Ian McDiarmid

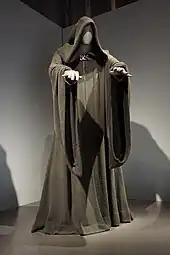
McDiarmid's robes from "Return of the Jedi" (1983) on display at the Detroit Institute of Arts

After a minor part in the film "Dragonslayer" (1981), McDiarmid was cast by George Lucas in "Return of the Jedi" (1983) as the Emperor, the film's villain. CNN named McDiarmid fourth in their top 10 British villains, stating it was his "darkly seductive voice" that "stole the show", and it was a "masterclass in ruling through fear and manipulation." Sixteen years after "Return of the Jedi", he reprised the role as the character's younger incarnation of Senator (and later Supreme Chancellor) Palpatine and the Sith Lord Darth Sidious in the prequel films: "The Phantom Menace", "Attack of the Clones", and "". The prequels had him play two faces to his character; he re-created his diabolical interpretation of the Emperor from "Return of the Jedi" when playing Darth Sidious, Palpatine's Sith alter ego, but created a pleasant, charming character in Palpatine's public persona. McDiarmid portrayed Palpatine on-screen for the first time since "Revenge of the Sith" in the 2019 film "", the third film in the sequel trilogy, and the ninth and final episode in the Skywalker saga.